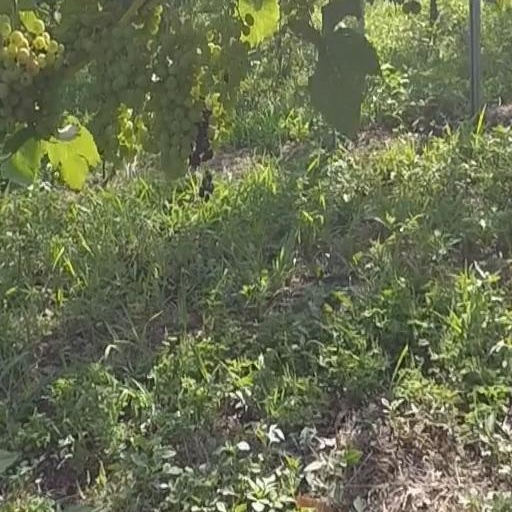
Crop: grape